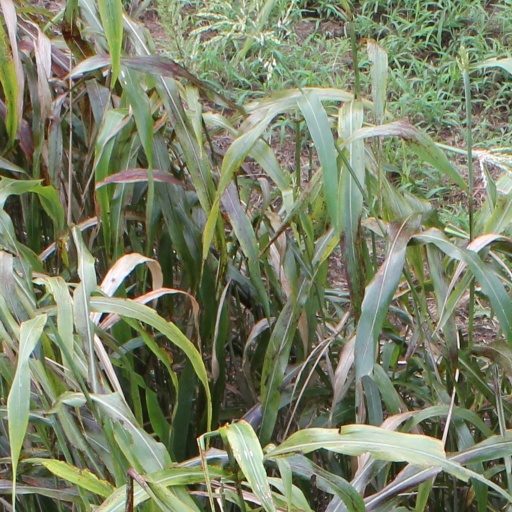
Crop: sorghum